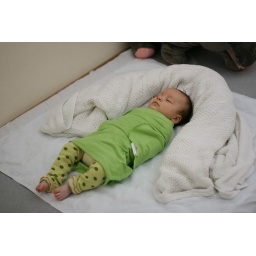
Donovan takes a nap in his Montessori)( floor bed =)